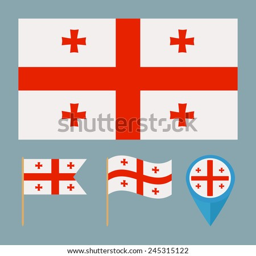
icons for design with reference to a particular country .